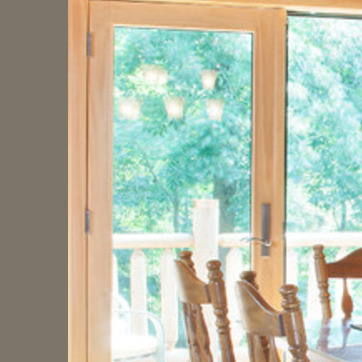
Material: glass